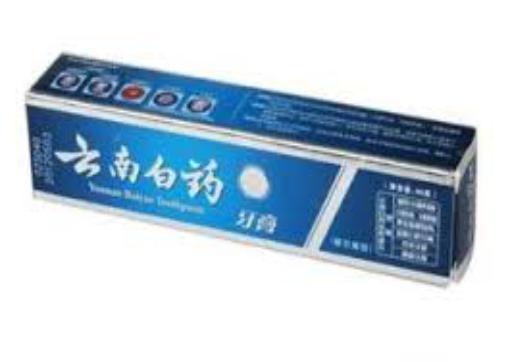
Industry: Medical